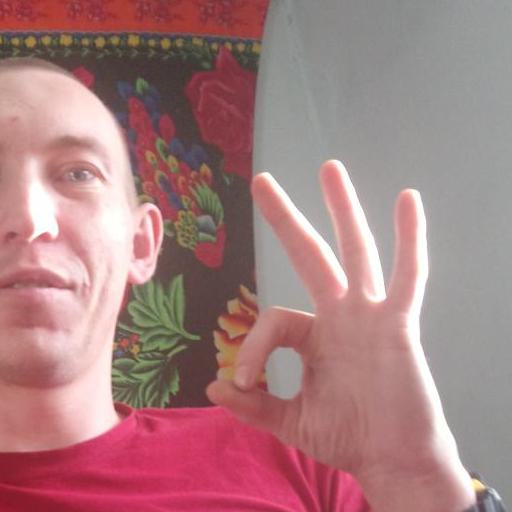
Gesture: ok